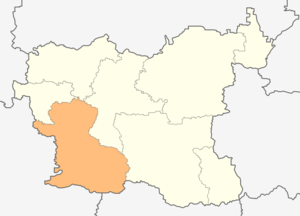
Teteven est une obchtina de l'oblast de Lovetch en Bulgarie.